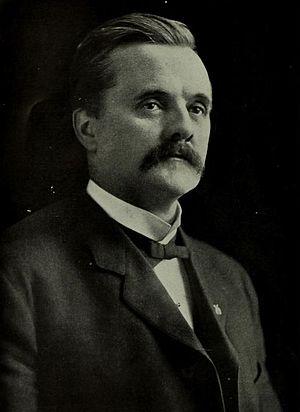
George William Norris est un homme politique américain. Il fut sénateur républicain pour le Nebraska au Congrès fédéral entre 1913 et 1943, présidant le Comité judiciaire du Sénat de 1926 à 1933.